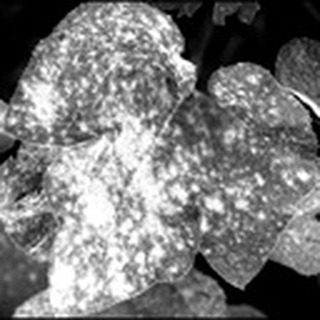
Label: cotton_powdery_mildew